Paul McCartney: Many Years from Now

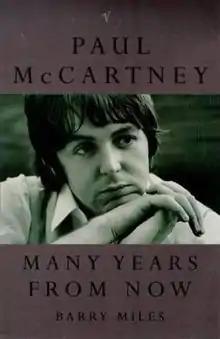
Cover of the paperback edition

Paul McCartney: Many Years from Now is a 1997 biography of Paul McCartney by Barry Miles. It is the "official" biography of McCartney and was written "based on hundreds of hours of exclusive interviews undertaken over a period of five years", according to the back cover of the 1998 paperback edition. The title is a phrase from McCartney's song "When I'm Sixty-Four", from the Beatles' 1967 album "Sgt. Pepper's Lonely Hearts Club Band". The book was first published in the United Kingdom in October 1997 by Secker & Warburg.